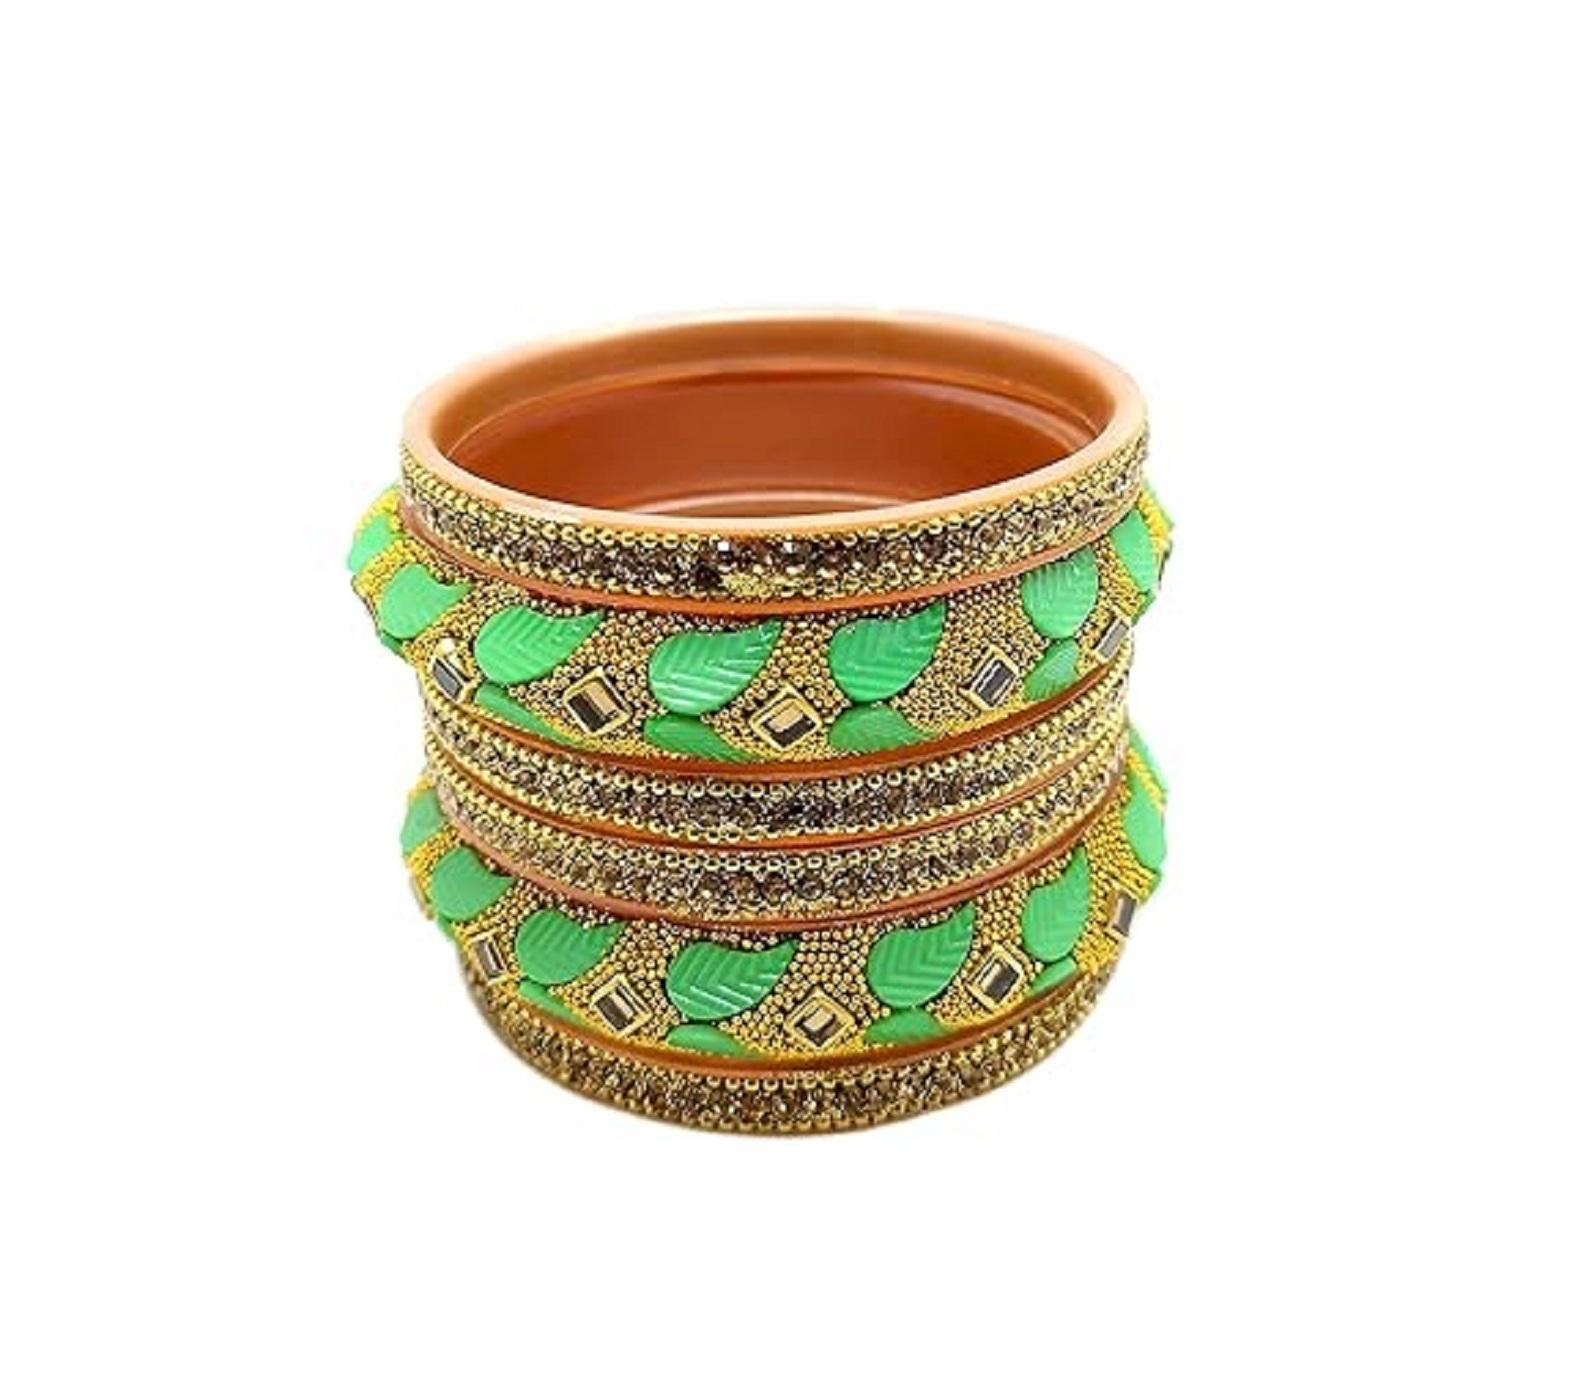
KM Jewellers Amreican Crystal Golden Tone Ethnic Stone Studded Kundan Chura /Chuda Bangle Set for Women and Girls Pack of 6 Pcs
Type: Bangles
Brand: KM Jewellers
Price: Rs. 399
 KM Jewellers Amreican Crystal Golden Tone Ethnic Stone Studded Kundan Chura /Chuda Bangle Set for Women and Girls Pack of 6 PcsDIMENSIONS: BANGLE SIZE - 2.6 INCH and Bangle Set Width - 7 cm, Weight - 125 gms. KM Jeweller is your one stop destination for making any given day an occasion. We understand that your jewels are more than just accessories.JEWELLERY CARE: It is advisable to store jewellery in a zip lock pouch (air tight pouch), keep away from water perfume and other chemicals and clean it with dry and soft cloth.LUXURY GIFTING IDEA: Give a meaningful and luxurious gift with Jewellery. A favourite gift choice, each Peora jewellery for women comes with a Signature gift box and makes excellent gift choice for birthdays, wedding anniversaries, Valentine's Day, Mother's Day, Diwali, Christmas and all your special occasionsProduct Comes In 3 Sizes : 2.4, 2.6, 2.8 Stylish And Trendy Bangles From The House Of KM Jewelry, Perfect For All OccassionsThe 6 pcs Bangle Set is weightless and hence will fit even babies & kids comfortably.
Features: Brand : KM Jewellers,Material type : Stone,Metal type : No Metal Type,Clasp type : Fold Over,Size : 2.6,Gem type : Created Tanzanite,Occasion type : Engagement, Happy Birthday, Anniversary,Origen of : India